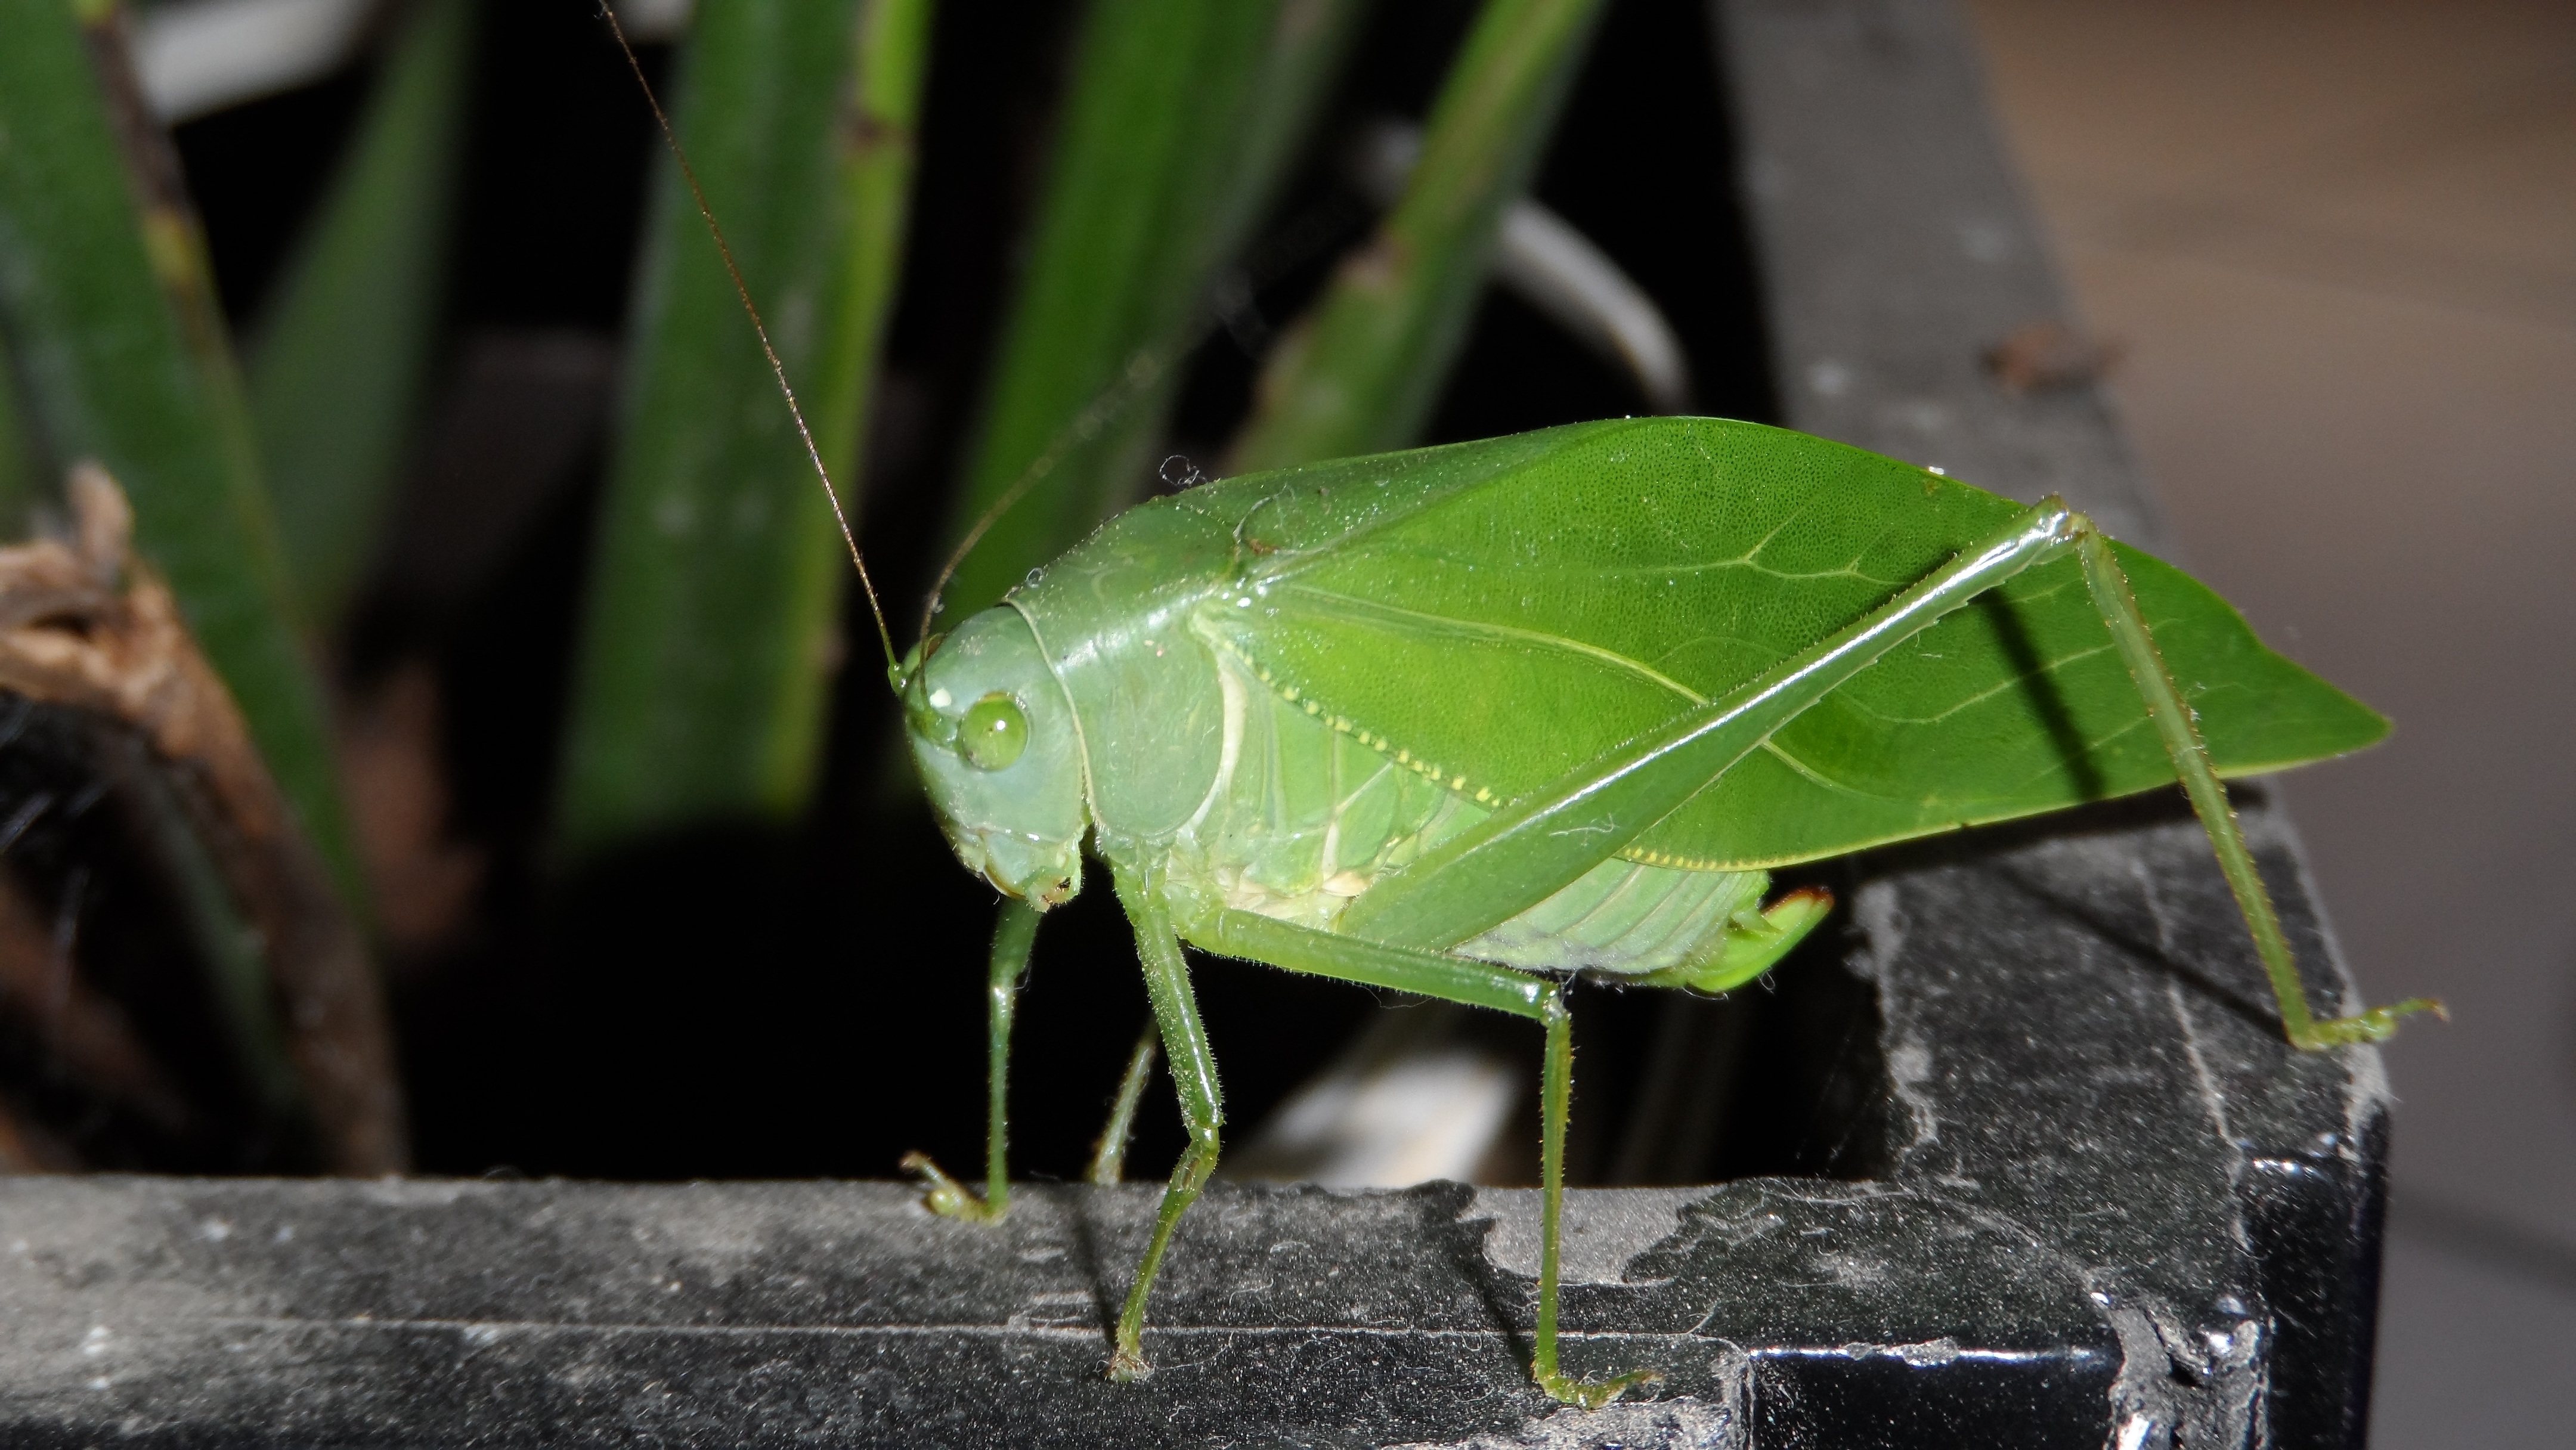
nature, grass, photography, leaf, wildlife, green, insect, fauna, invertebrate, close up, macro photography, plant stem, cat dida